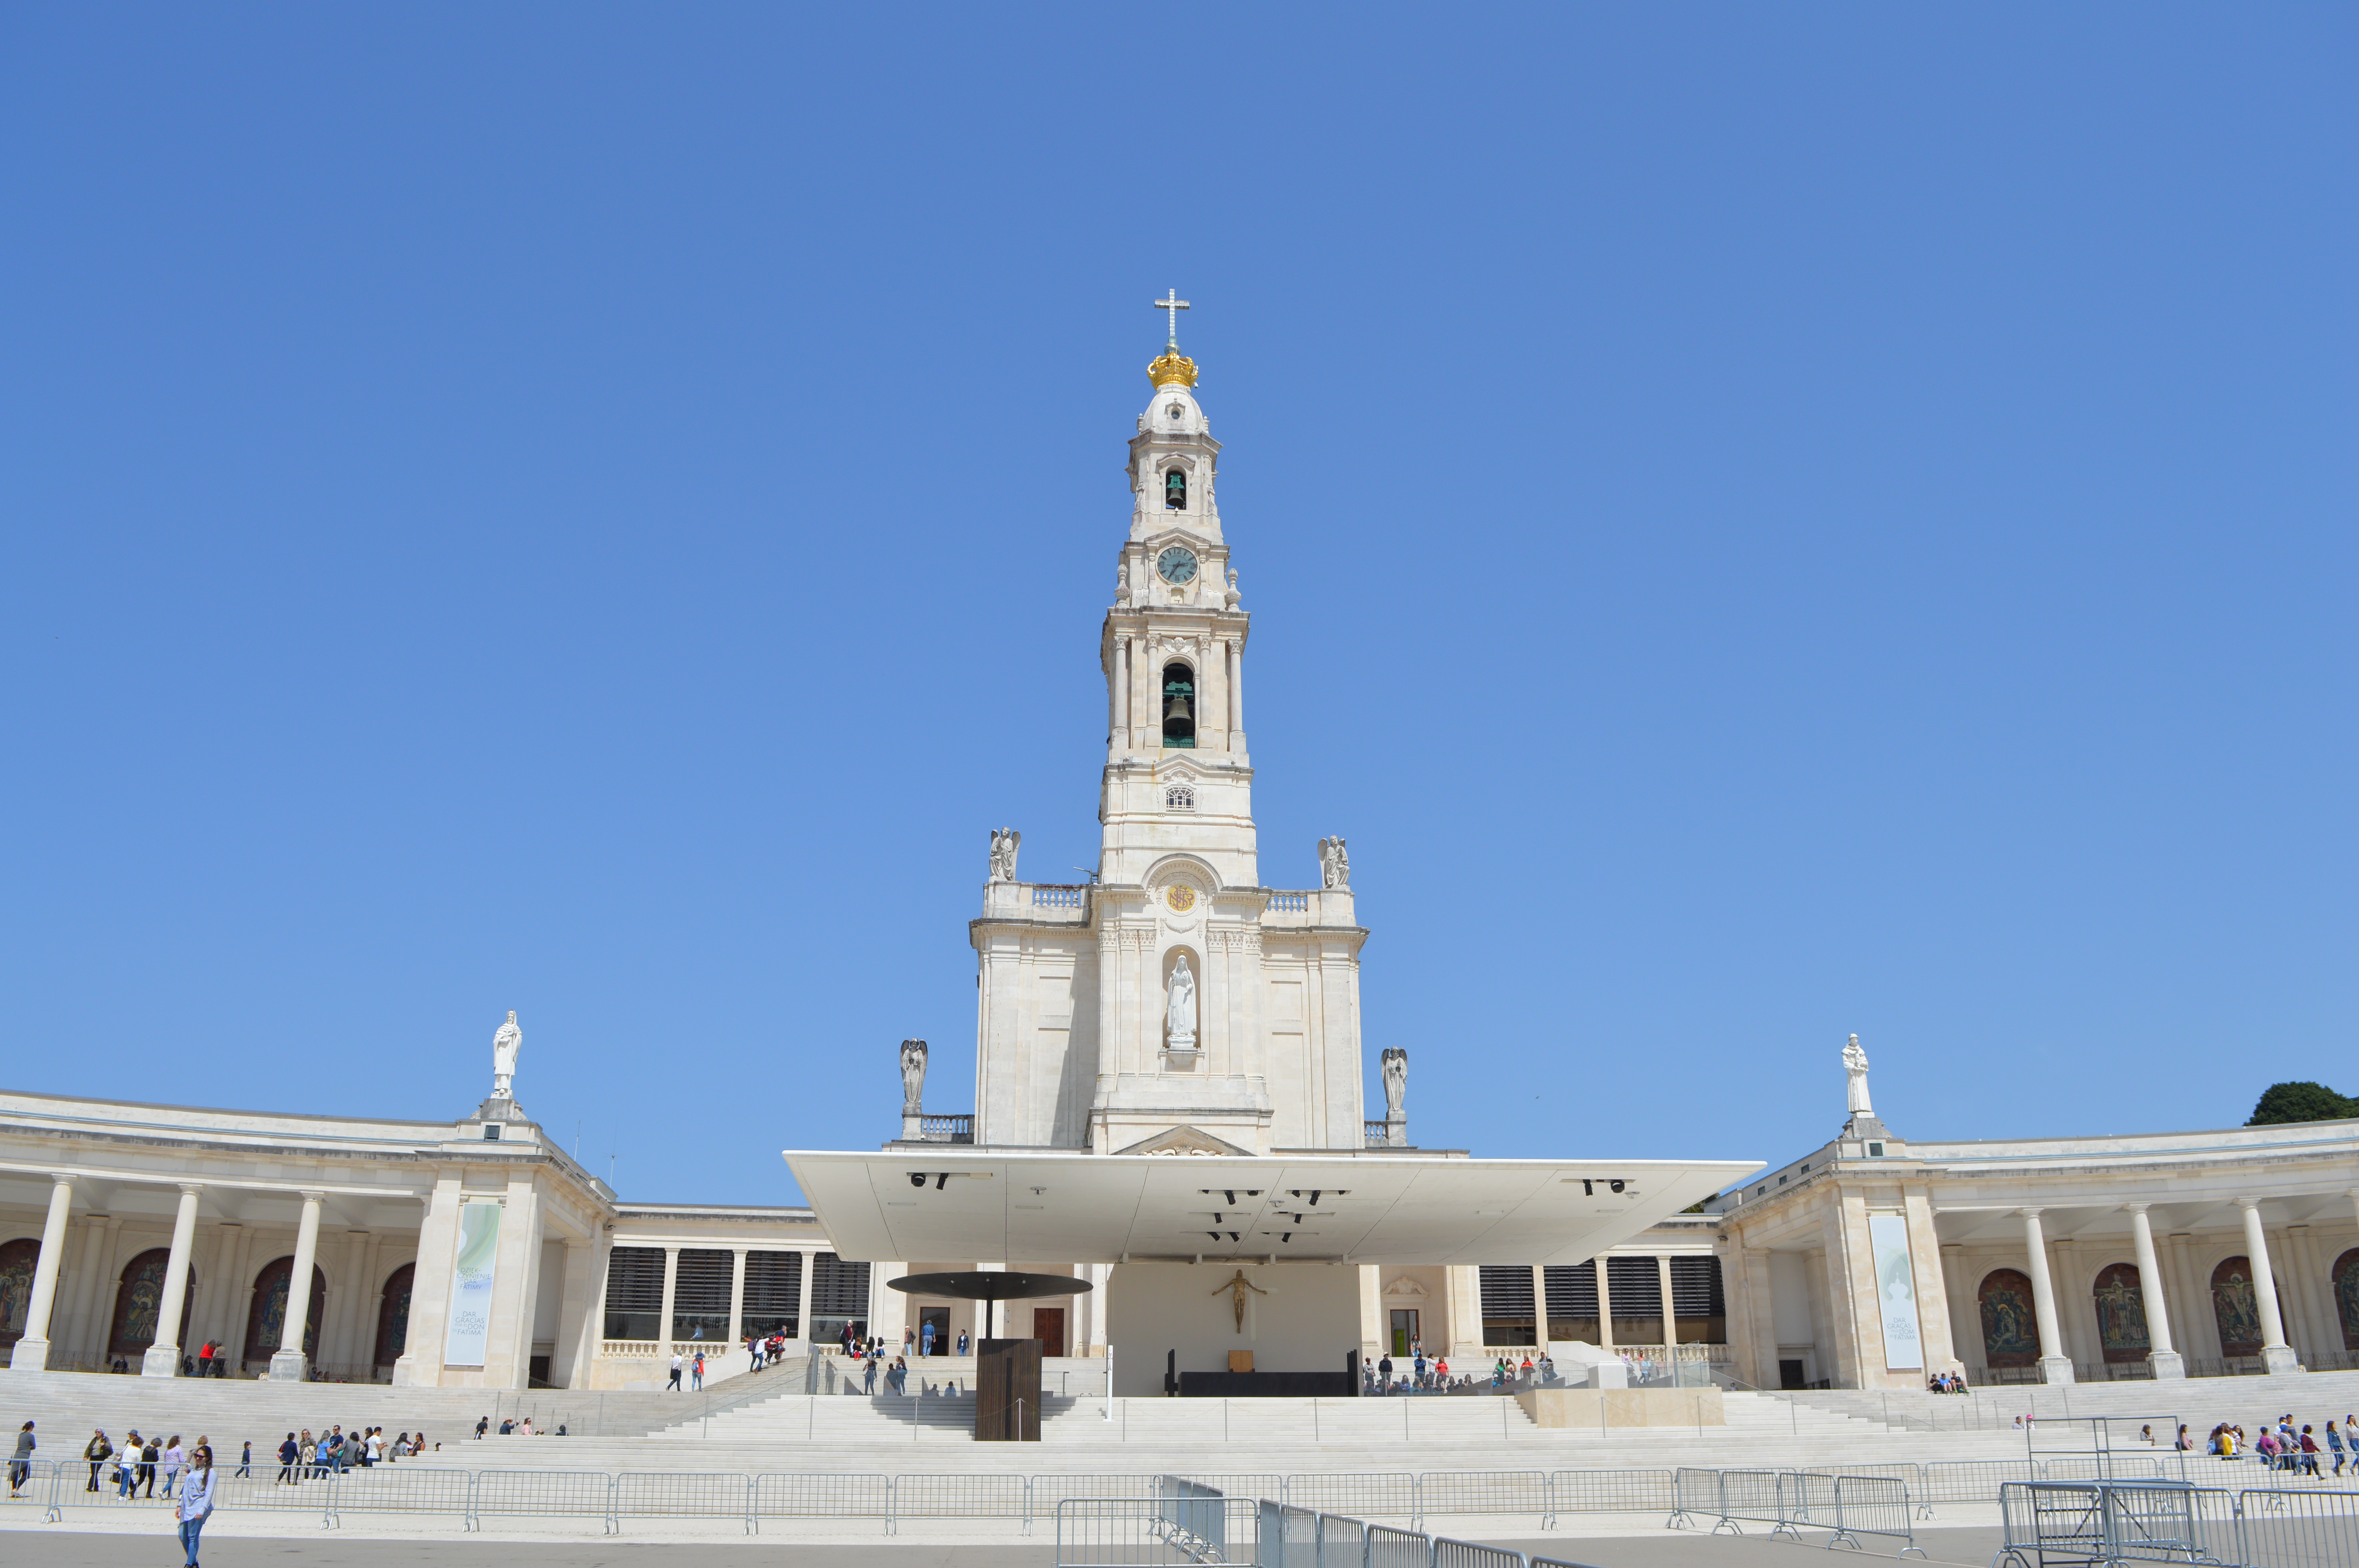
igreja, landmark, building, classical architecture, place of worship, architecture, sky, church, historic site, basilica, city, tourist attraction, steeple, facade, mosque, tower, tourism, bell tower, seat of local government, temple